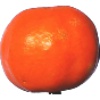
Label: Clementine 1